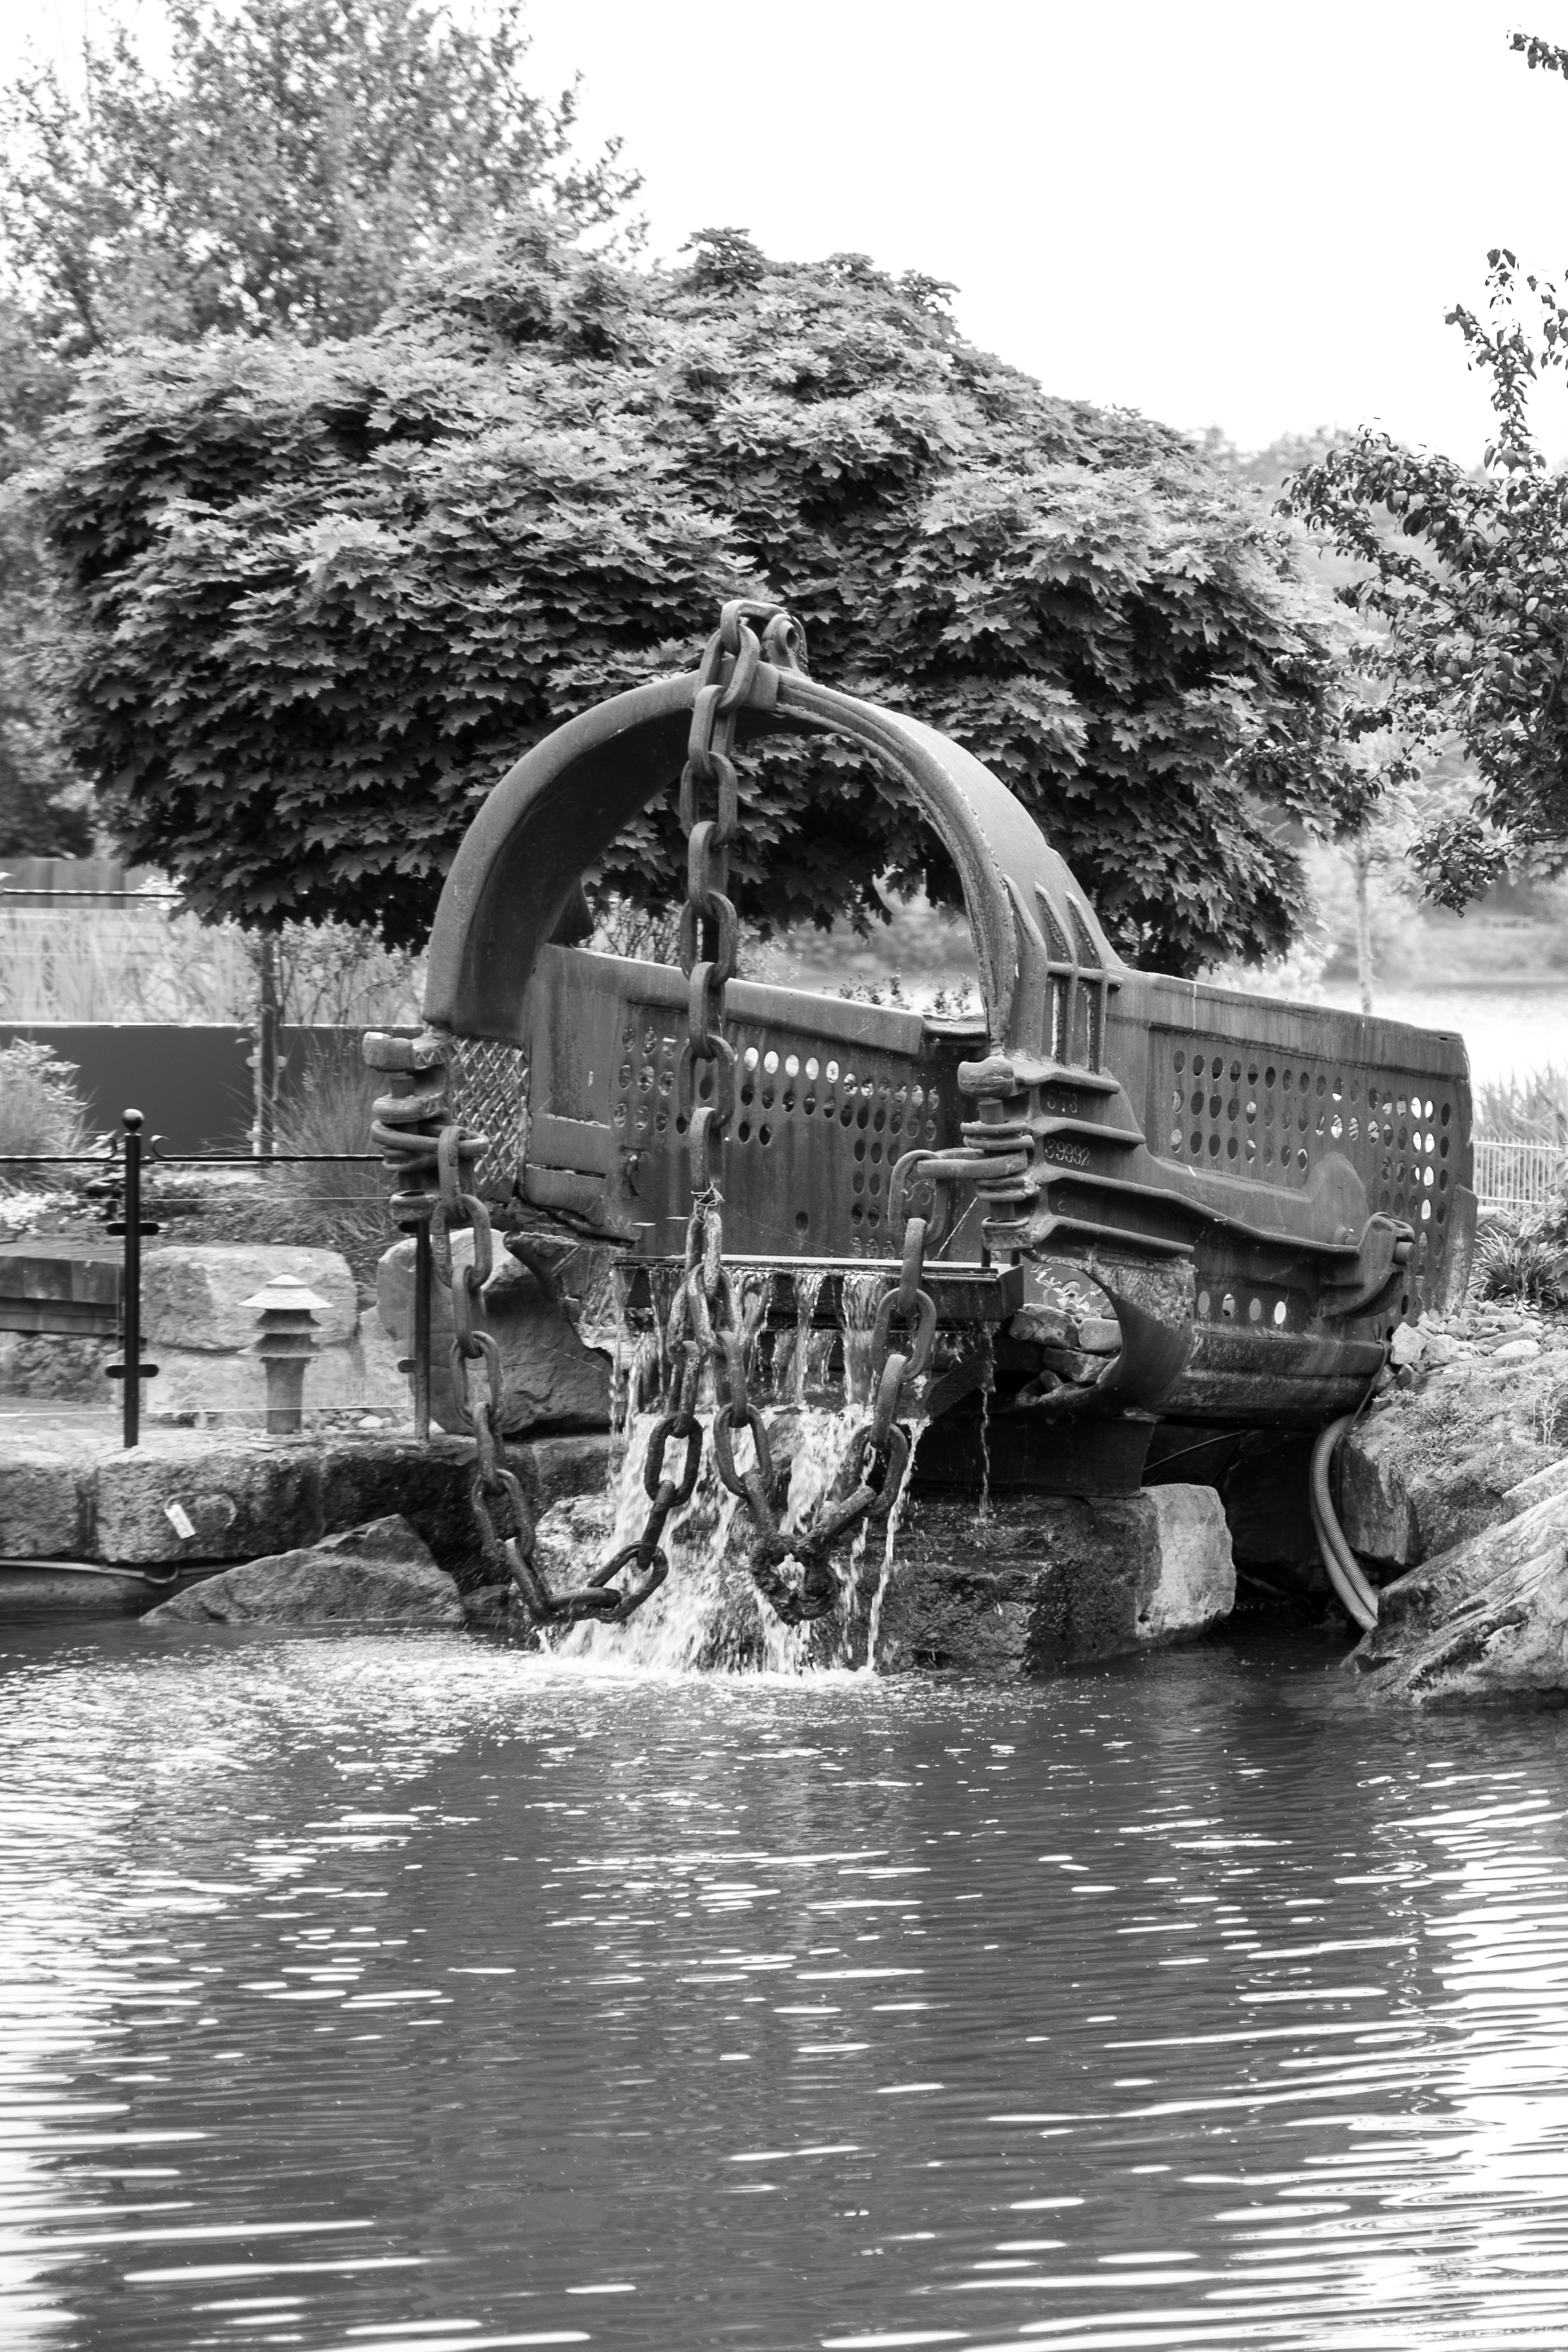
black and white, boat, lake, canal, pond, transport, vehicle, monochrome, waterway, waterwheel, monochrome photography